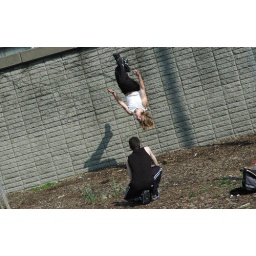
Saw these guys doing back flips off the wall in the bear pit in Bristol